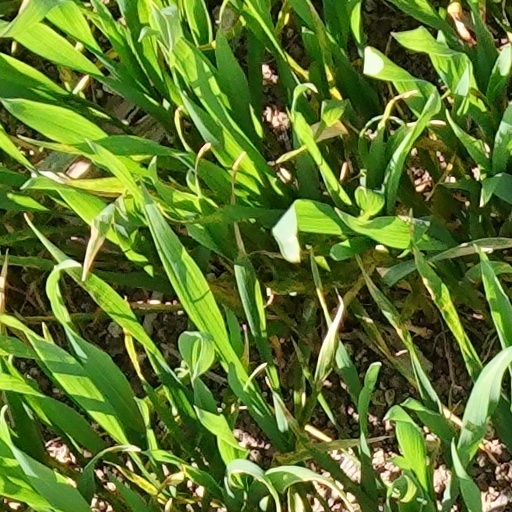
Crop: wheat